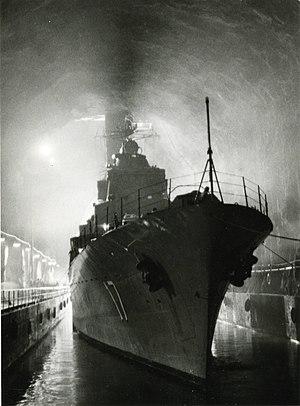
La base navale de Muskö est un site militaire suédois situé sur l'ile de Muskö au sud de Stockholm. Elle a été construite dans les années 1960 comme site stratégique de la marine royale suédoise, et fait aujourd'hui partie de la garnison de Haninge. C'est une base essentiellement souterraine, qui a été creusée dans la roche, et qui abrite trois quais, des ateliers, des bureaux, un hôpital et une station d'épuration. À l'extérieur, on trouve des bâtiments administratifs, des casernements et un certain nombre de bâtiments de support.